Ghazanfar Roknabadi

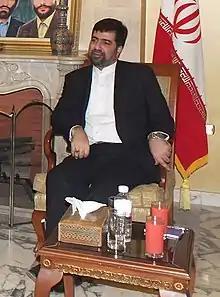

Ghazanfar Mohammad Asl Roknabadi (21 March 1966 – 24 September 2015) was an Iranian diplomat, who served as the Iranian ambassador to Lebanon from 2010 to 2014. Rokanabadi is known to have had strong ties to Lebanon's Hezbollah. He survived many assassination attempts during his service in Lebanon.